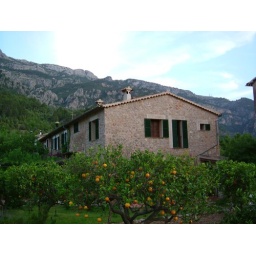
Stone house and oranges in Soller Majorca Spain